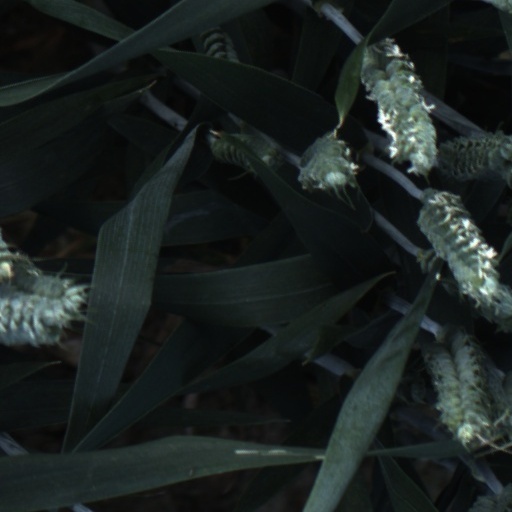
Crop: wheat